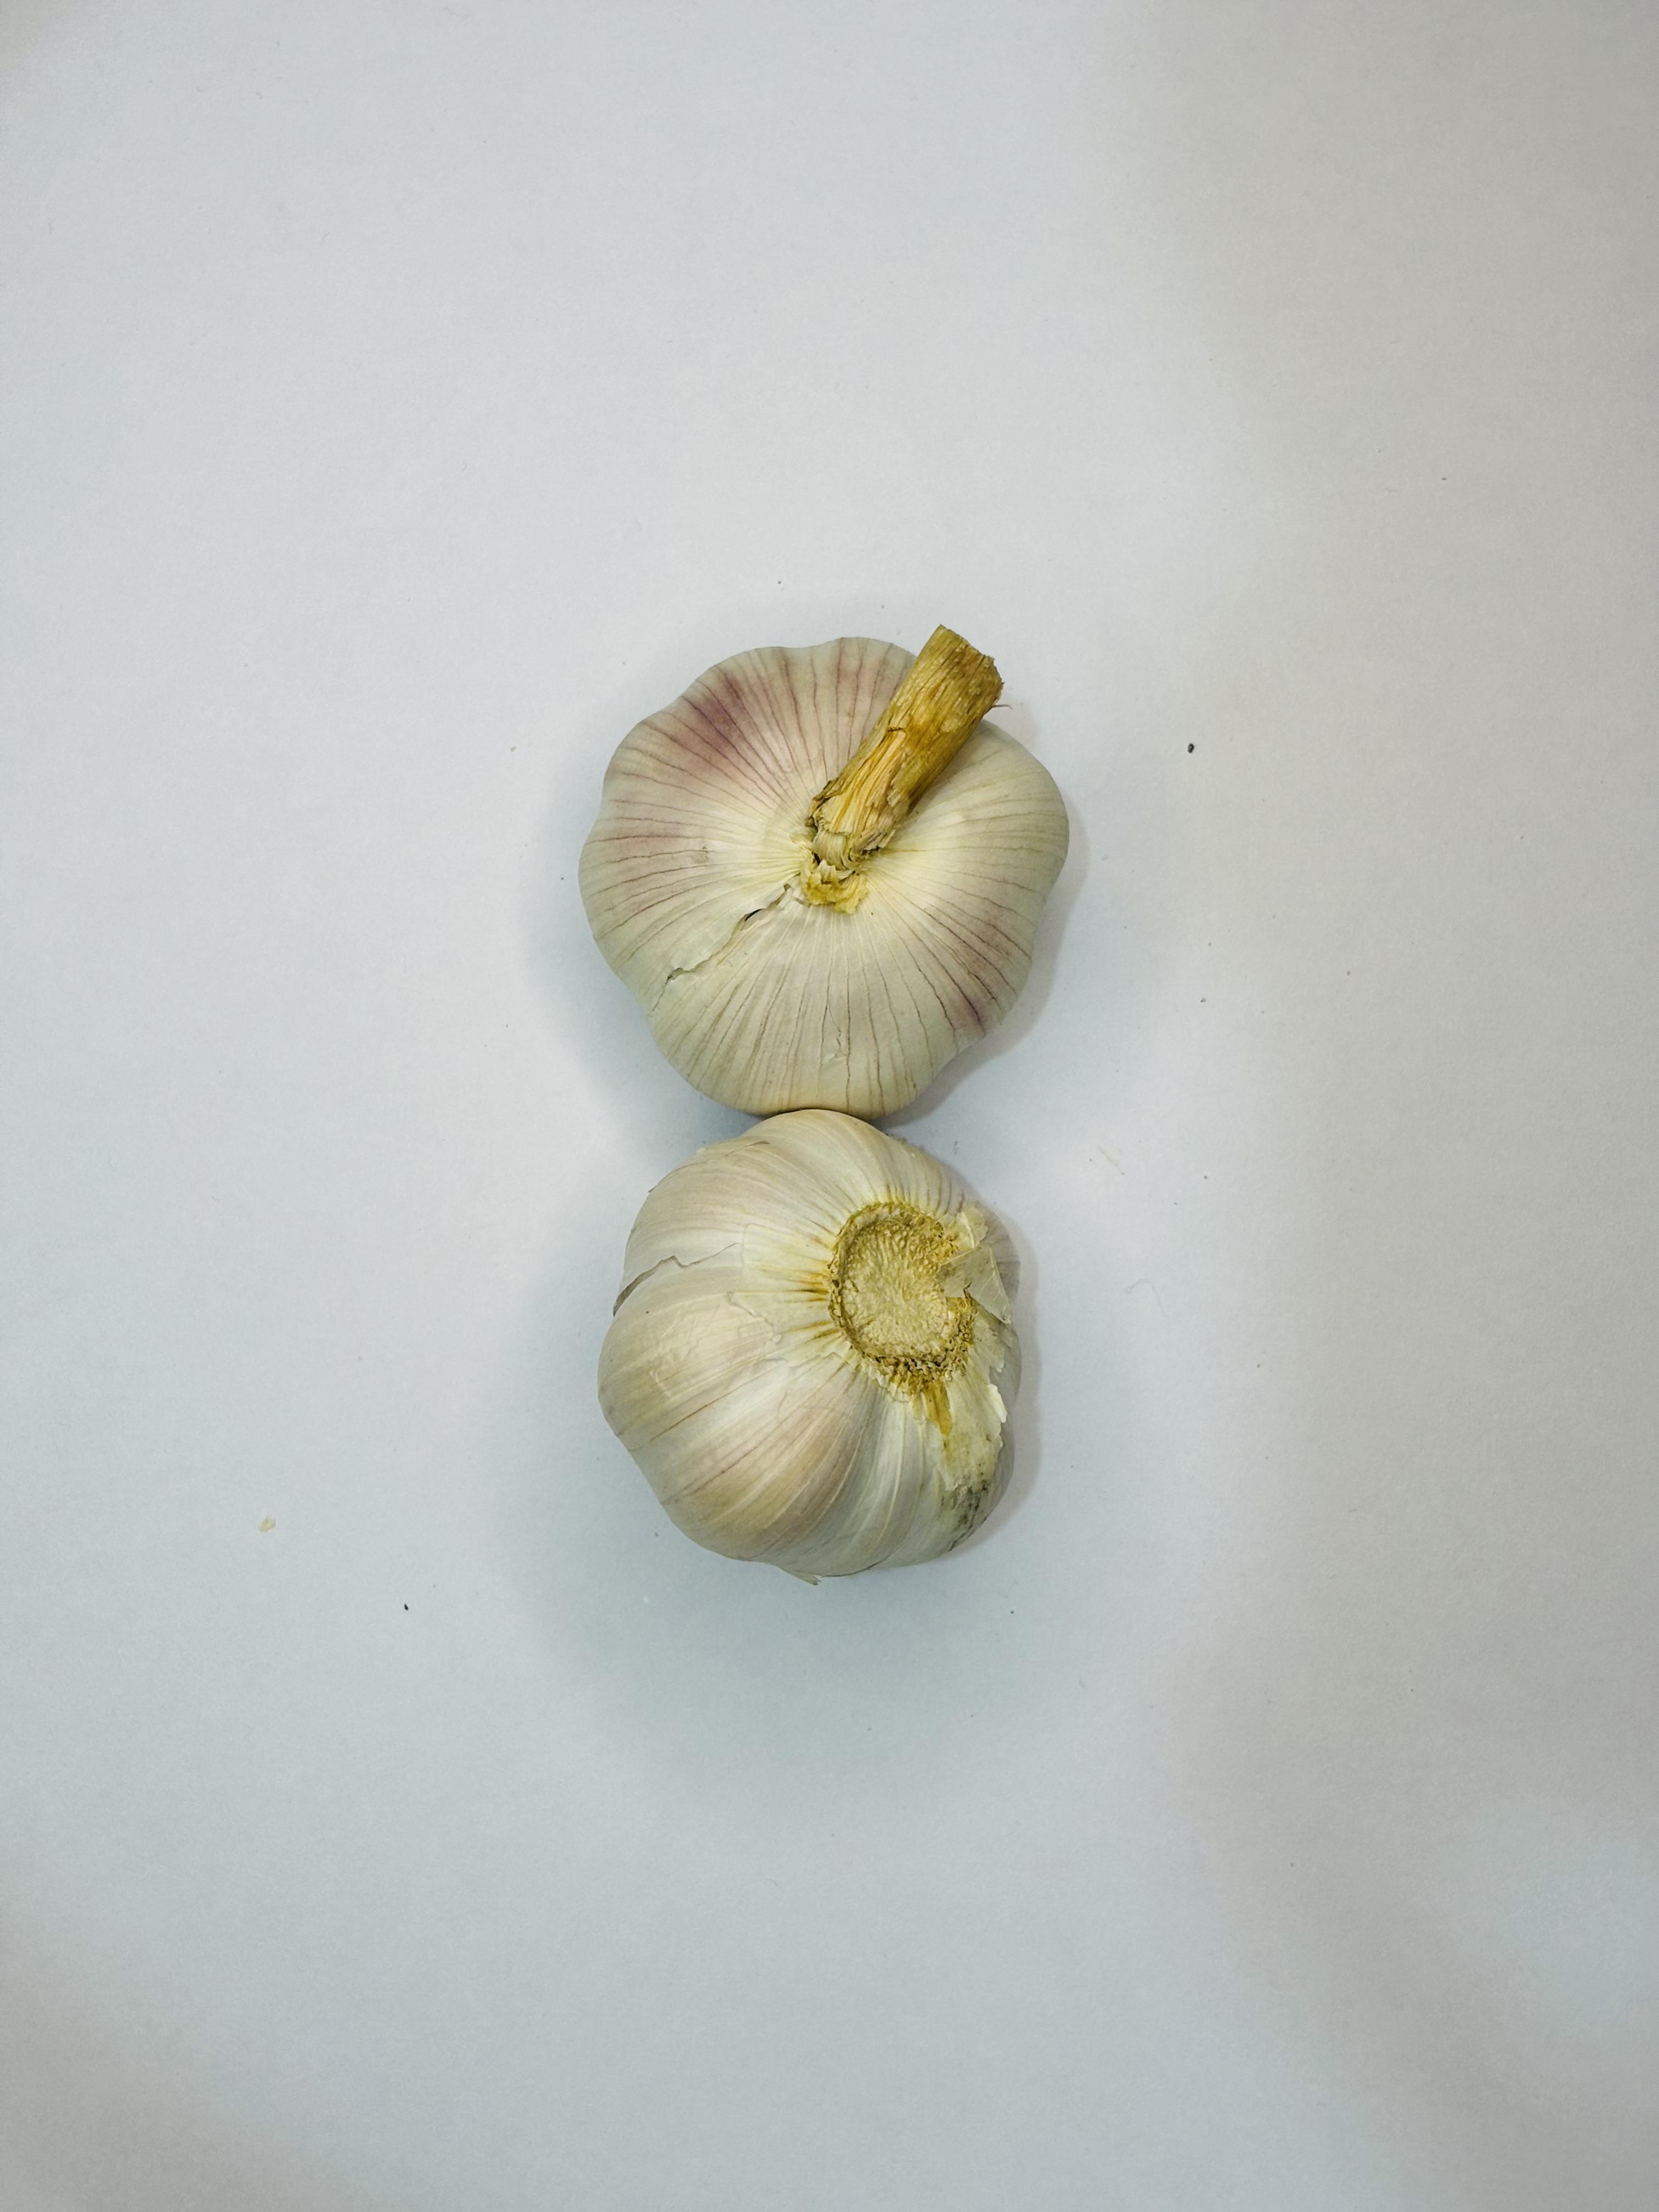
Label: Garlic